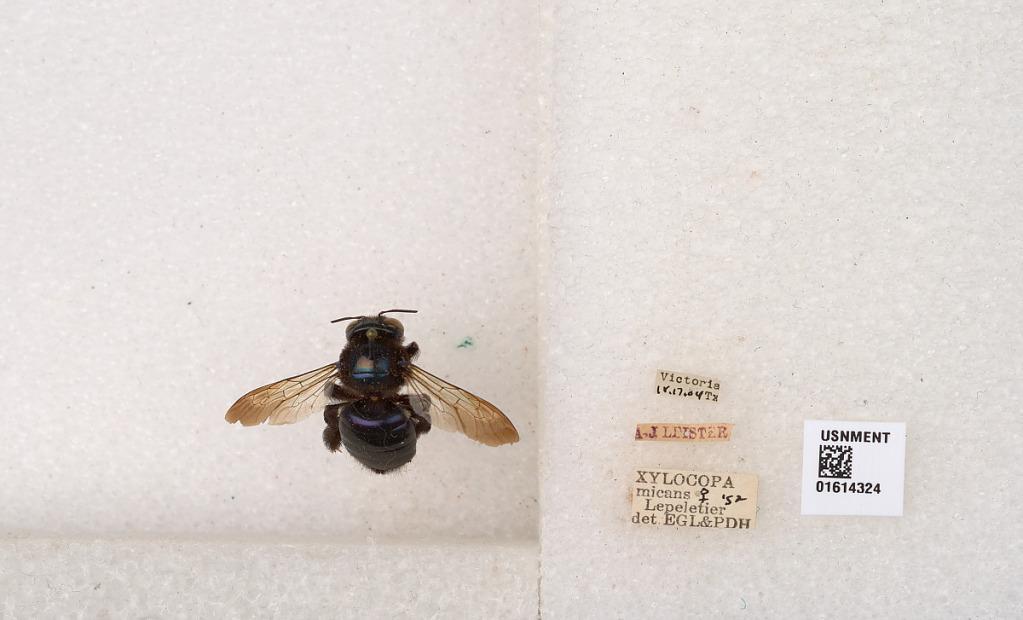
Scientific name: Xylocopa (Schonnherria) micans Lepeletier
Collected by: A. Leister
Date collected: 1904-4-17
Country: United States
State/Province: Texas
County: Victoria
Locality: Victoria
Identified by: Hurd, P. D.